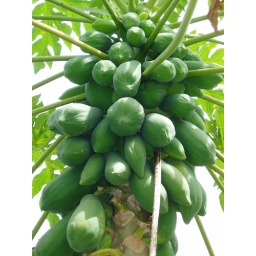
Paw paw tree in back of friend's house in Gaspirillo.